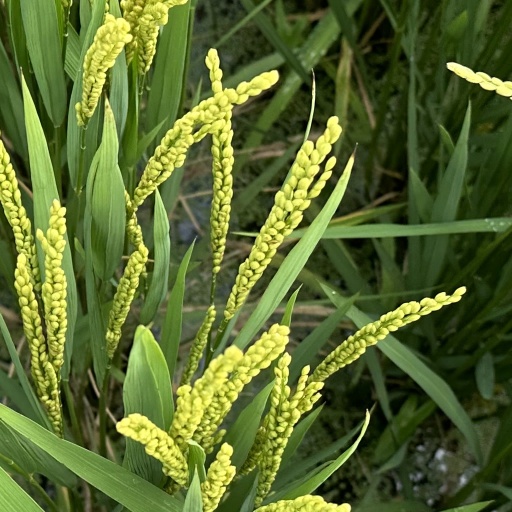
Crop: rice